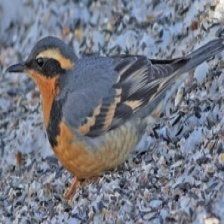
Species: VARIED THRUSH
Scientific name: IXOREUS NAEVIUS